Coeliac disease

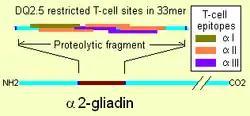
Illustration of deamidated α-2 gliadin's 33mer, amino acids 56–88, showing the overlapping of three varieties of T-cell epitope

Membrane leaking permits peptides of gliadin that stimulate two levels of the immune response: the innate response and the adaptive (T-helper cell-mediated) response. One protease-resistant peptide from α-gliadin contains a region that stimulates lymphocytes and results in the release of interleukin-15. This innate response to gliadin results in immune-system signalling that attracts inflammatory cells and increases the release of inflammatory chemicals. The strongest and most common adaptive response to gliadin is directed toward an α2-gliadin fragment of 33 amino acids in length.